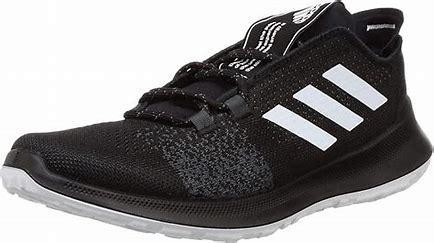
Brand: Adidas
Model: Sensebounce